Ida M. Rice House

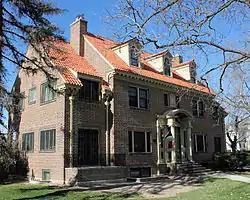

The Ida M. Rice House, also known as Haskell House, is a Colonial Revival style building in Colorado Springs, Colorado that was built in 1927. It was designed by Thomas P. Barber.